Monument to Ramos de Azevedo

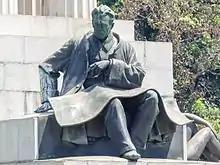
Ramos de Azevedo bronze statue

After Ramos de Azevedo's death, on 1 June 1928, numerous tributes and honors made in his honor. Shortly after his death, a competition was held by civil society to create a monument in his memory. The chosen project was the one presented by Galileo Emendabili, approved by the judging committee with some modifications. Living in São Paulo since 1923, Emendabili quickly became part of the São Paulo's art scene, winning several competitions for the construction of monuments in the city, the most famous being the São Paulo Obelisk.